Mumbai High Field

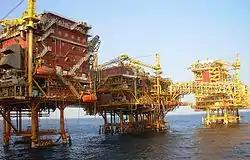
ONGC platform at Mumbai High in the Arabian Sea

As of 2004, it supplied 14% of India's oil requirement and accounted for about 38% of all domestic production.